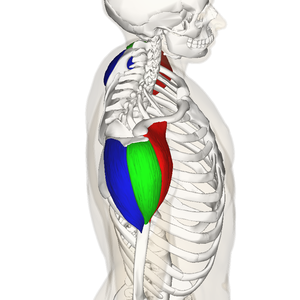
Le muscle deltoïde ou deltoïde est un des muscles de l'épaule. Il est ainsi nommé à cause de sa forme triangulaire.